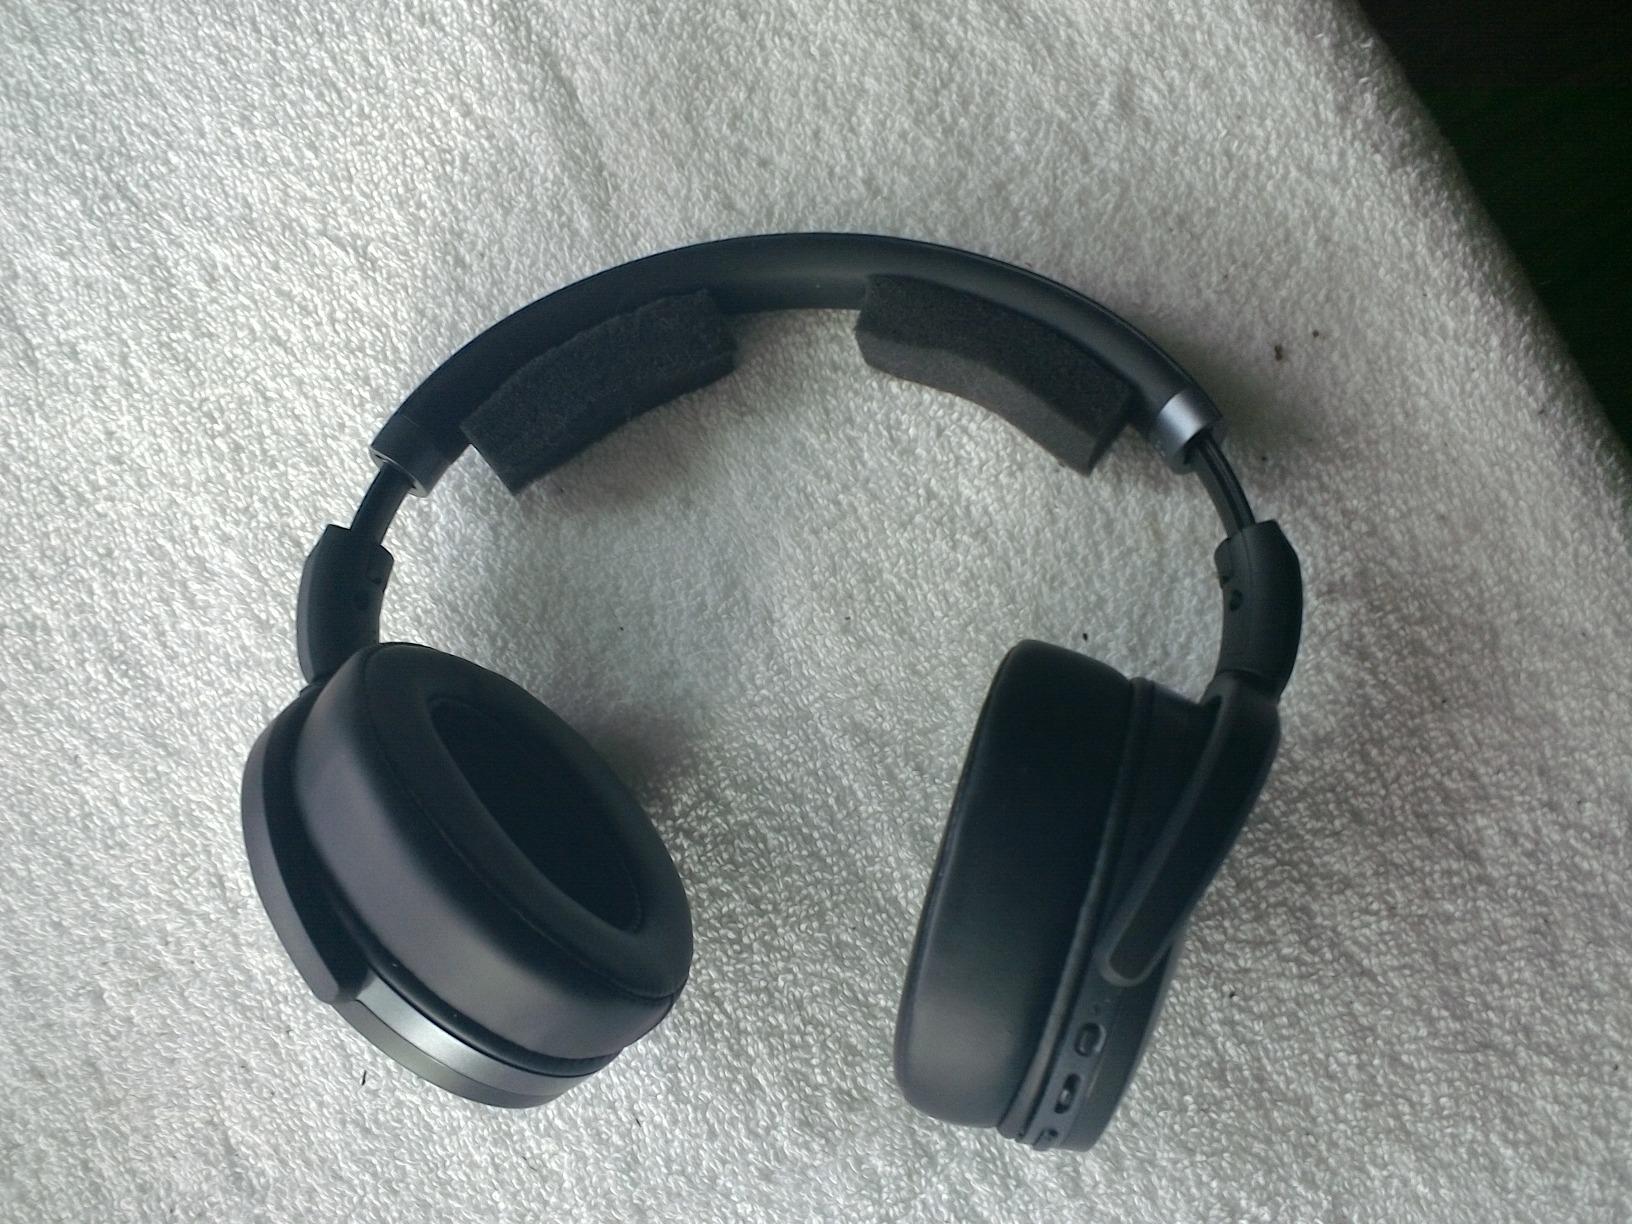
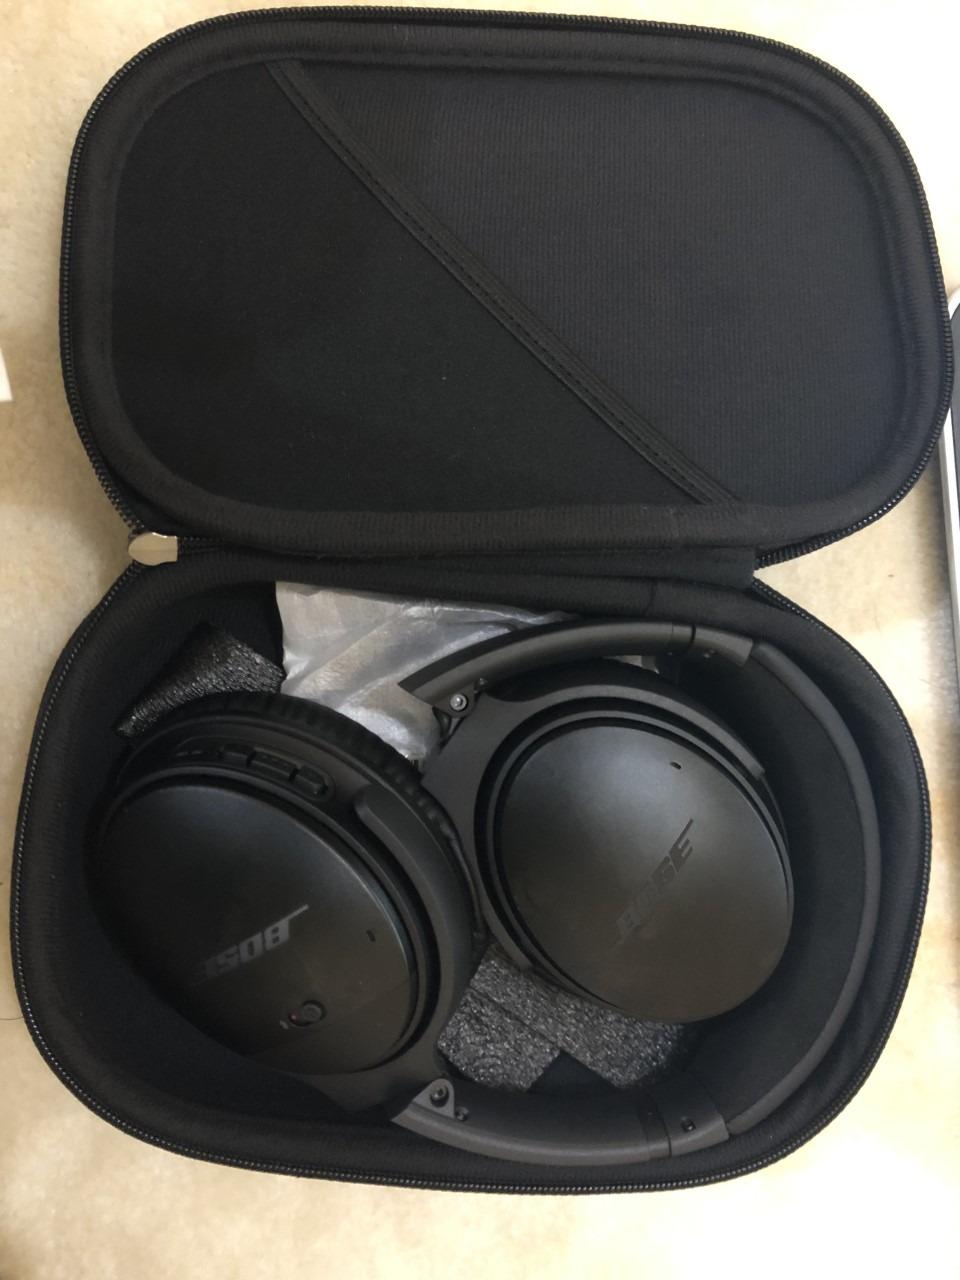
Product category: headphones
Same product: no